Billy Crystal

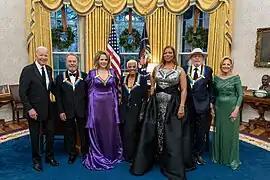
President Joe Biden, Crystal, Renée Fleming, Dionne Warrick, Queen Latifah, Barry Gibb, and Jill Biden in 2023

In 2015, Crystal co-starred alongside Josh Gad on the FX comedy series "The Comedians", which ran for just one season before being canceled. His series received mixed reviews with many critics noting the chemistry developed further as the series went on. The series was compared to backstage shows such as "The Larry Sanders Show" and "30 Rock". Kate Kulzick of "The A.V. Club" wrote "The odd-couple pairing of Crystal and Gad works well, with their generational divide providing many of the show's early highlights...The friendly rapport that develops between the fictionalized Billy and Josh allows them to relax a bit and get to know each other better".